Steele MacKaye

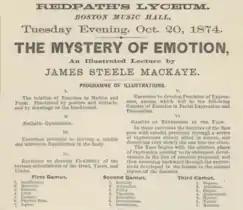
MacKaye's lecture on the Mystery of Emotion at the Boston Music Hall, 1874

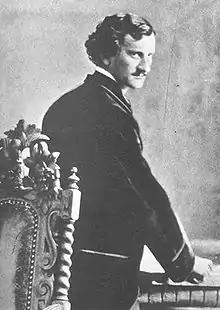

MacKaye was the author of thirty plays. As a dramatist, MacKaye is seen as representative of the transition from an older theatrical tradition to a newer one, incorporating realism and naturalistic portrayals. His first play to be published was "Hazel Kirke", which was privately printed in New York in 1880. The play, while a smash-hit with audiences, received neutral-to-negative response from theatre critics, who criticized its lack of a primary antagonist. In the mid-1880s he helped establish the first school of acting in the United States, the Lyceum Theatre School, which later became the American Academy of Dramatic Arts (AADA). He was also well known for his theatrical innovations, having invented a variety of devices including flame-proof curtains, folding theater seats and the "Nebulator", a machine for creating clouds onstage. In all, he patented over 100 theatrical inventions.